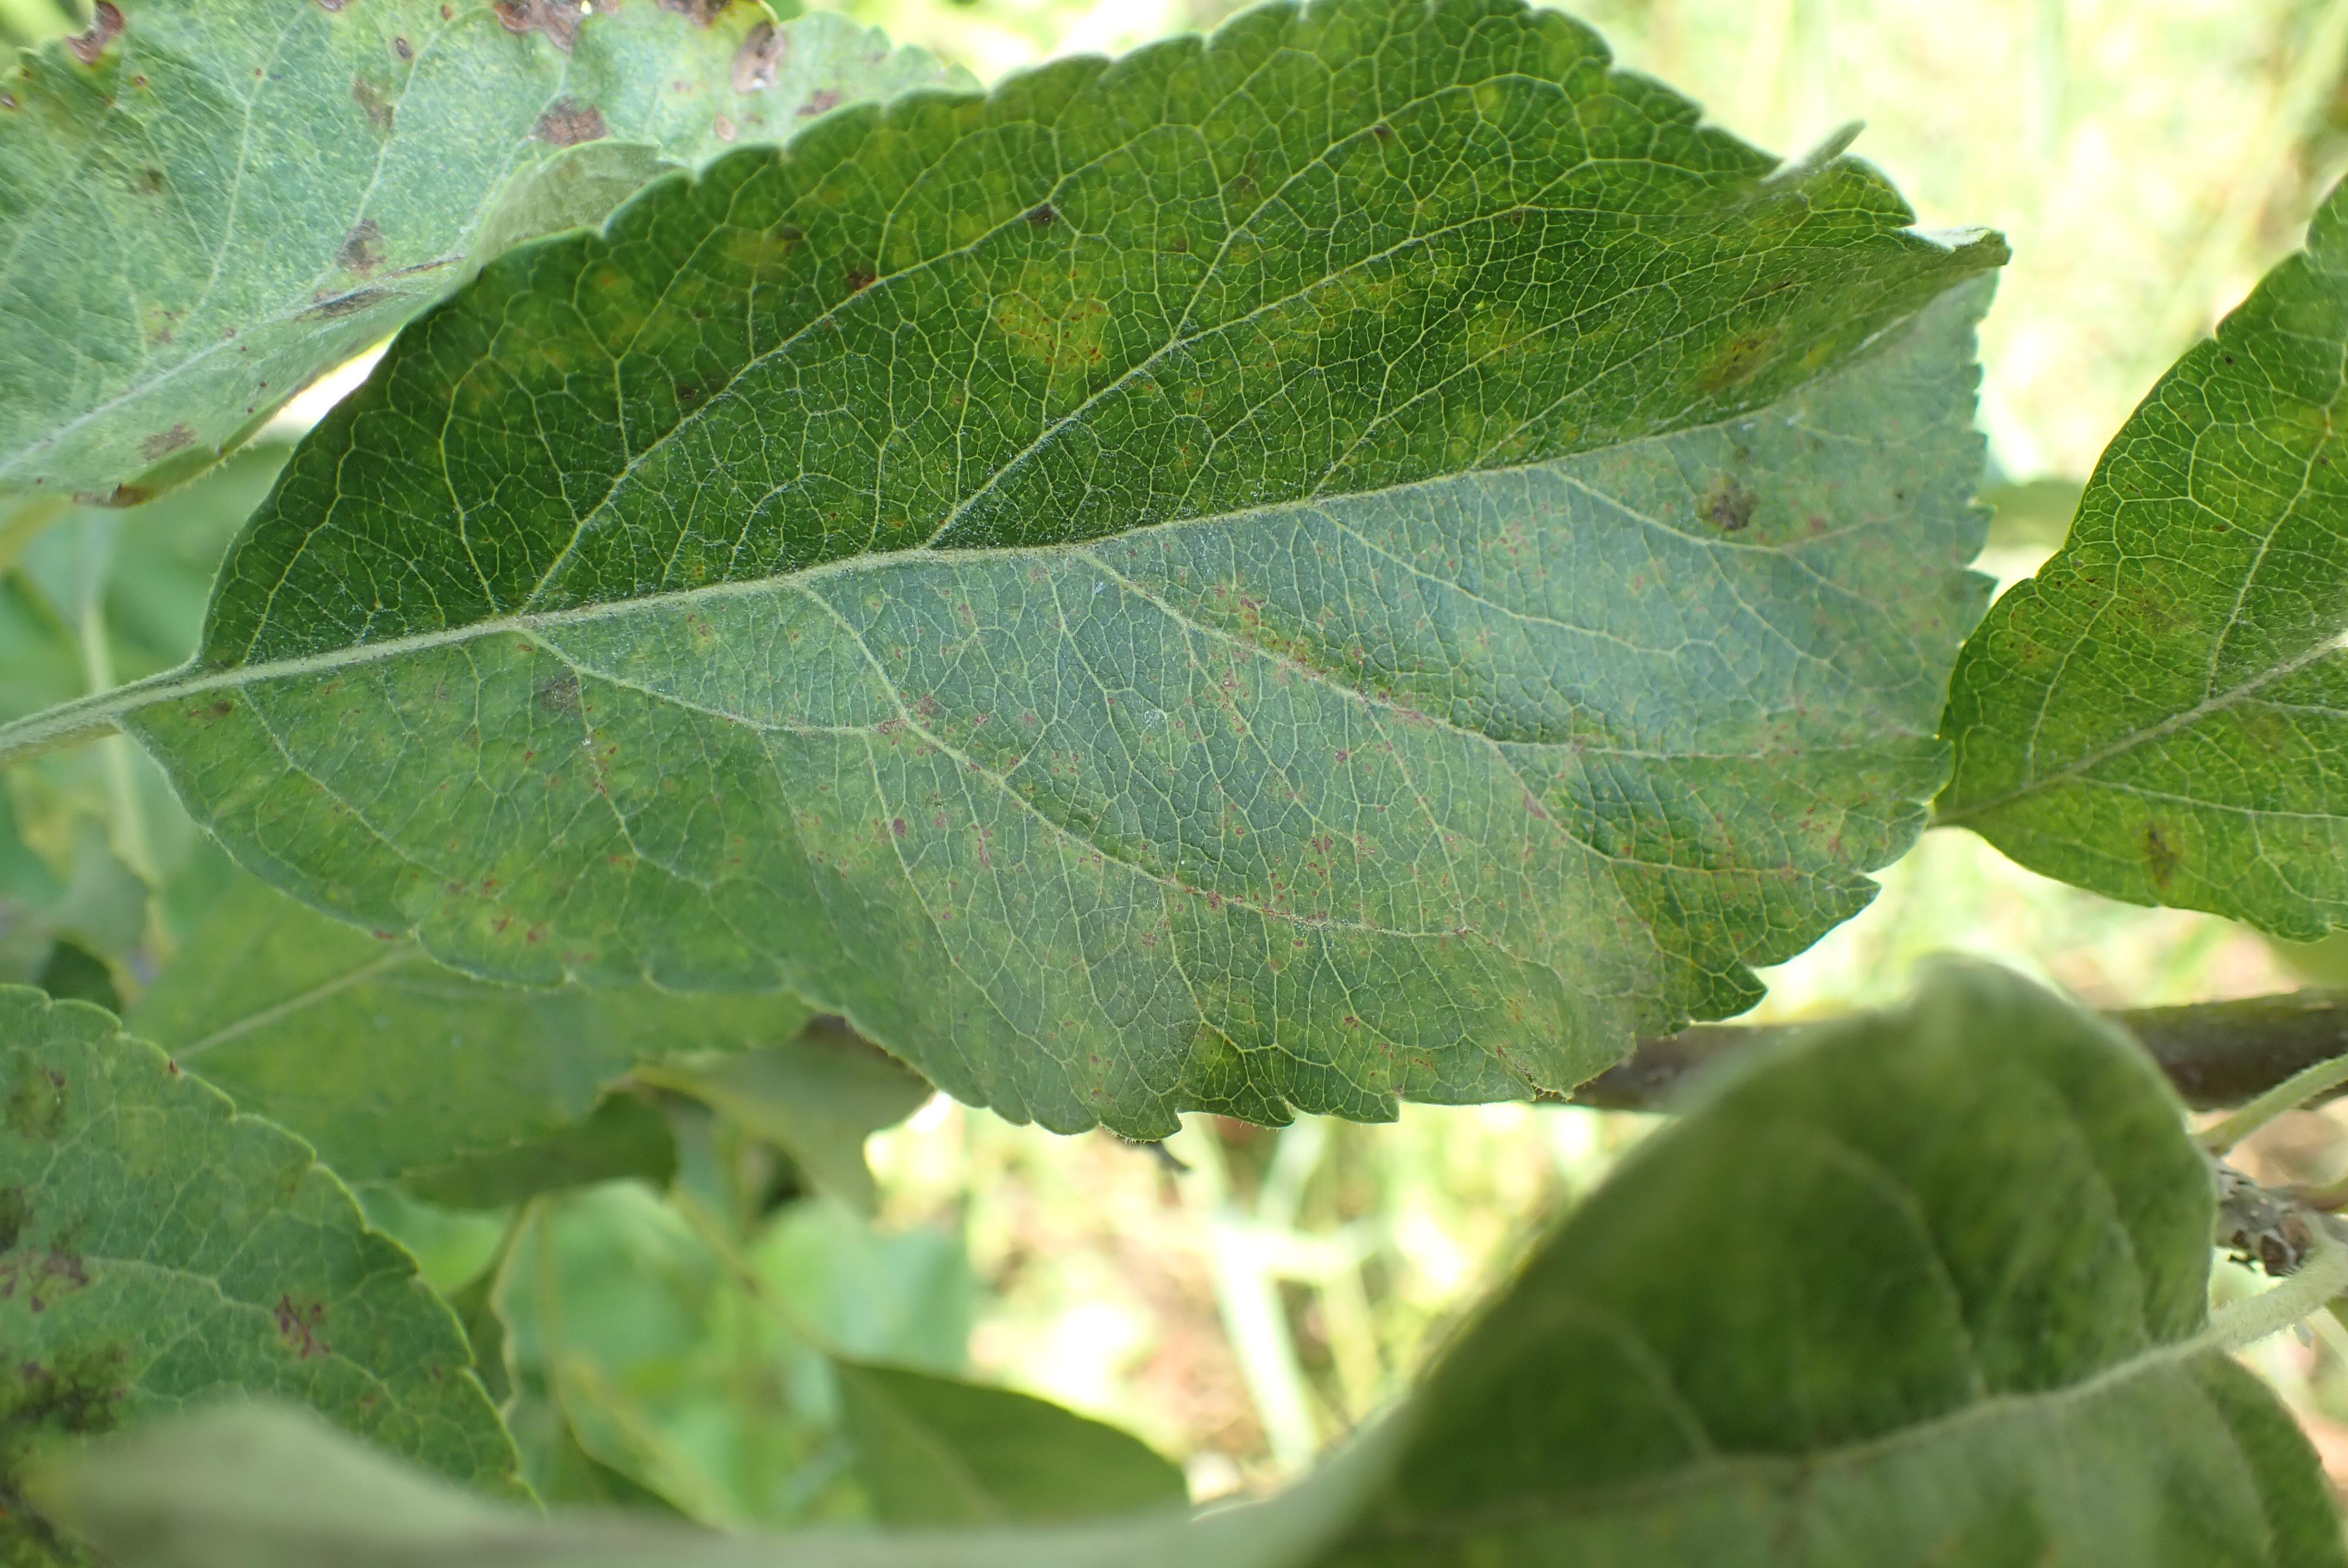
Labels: scab